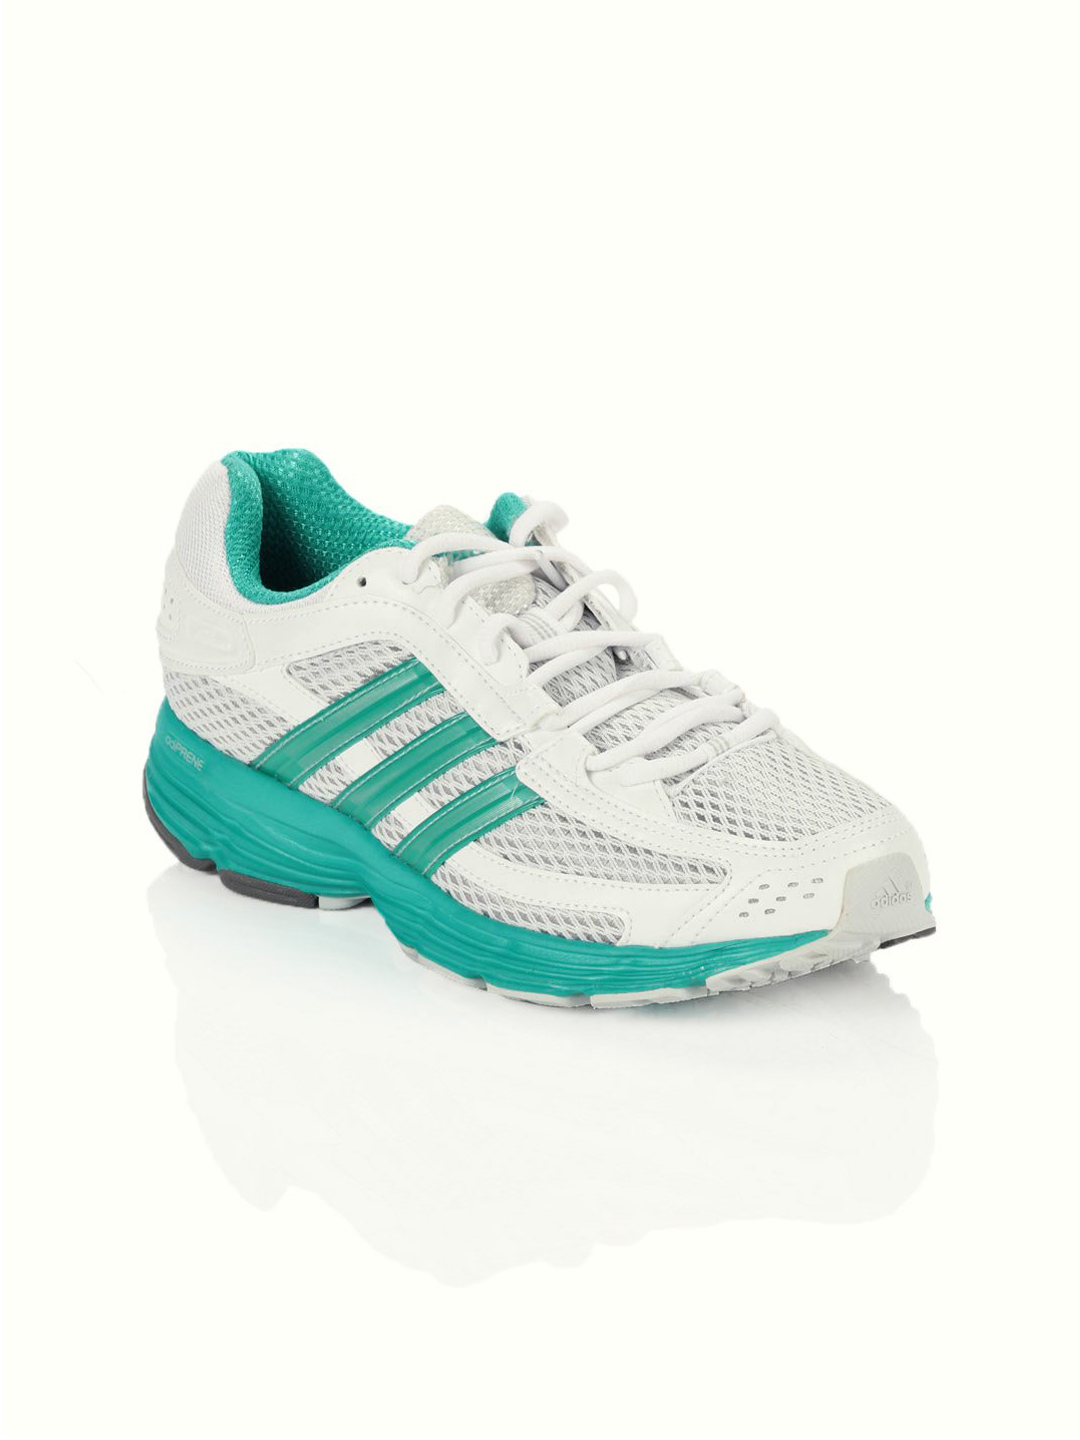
ADIDAS Women Falcon Elite White Sports Shoes
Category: Footwear / Shoes / Sports Shoes
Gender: Women
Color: White
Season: Summer 2012
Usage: Sports